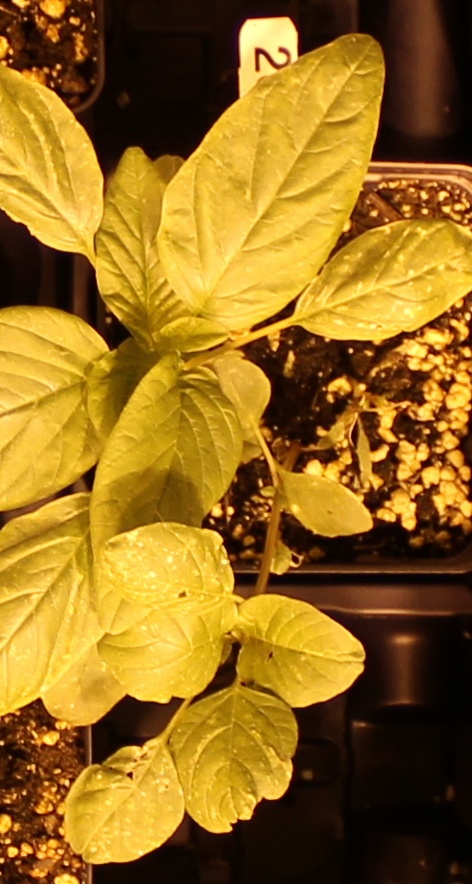
Label: Palmer Amaranth